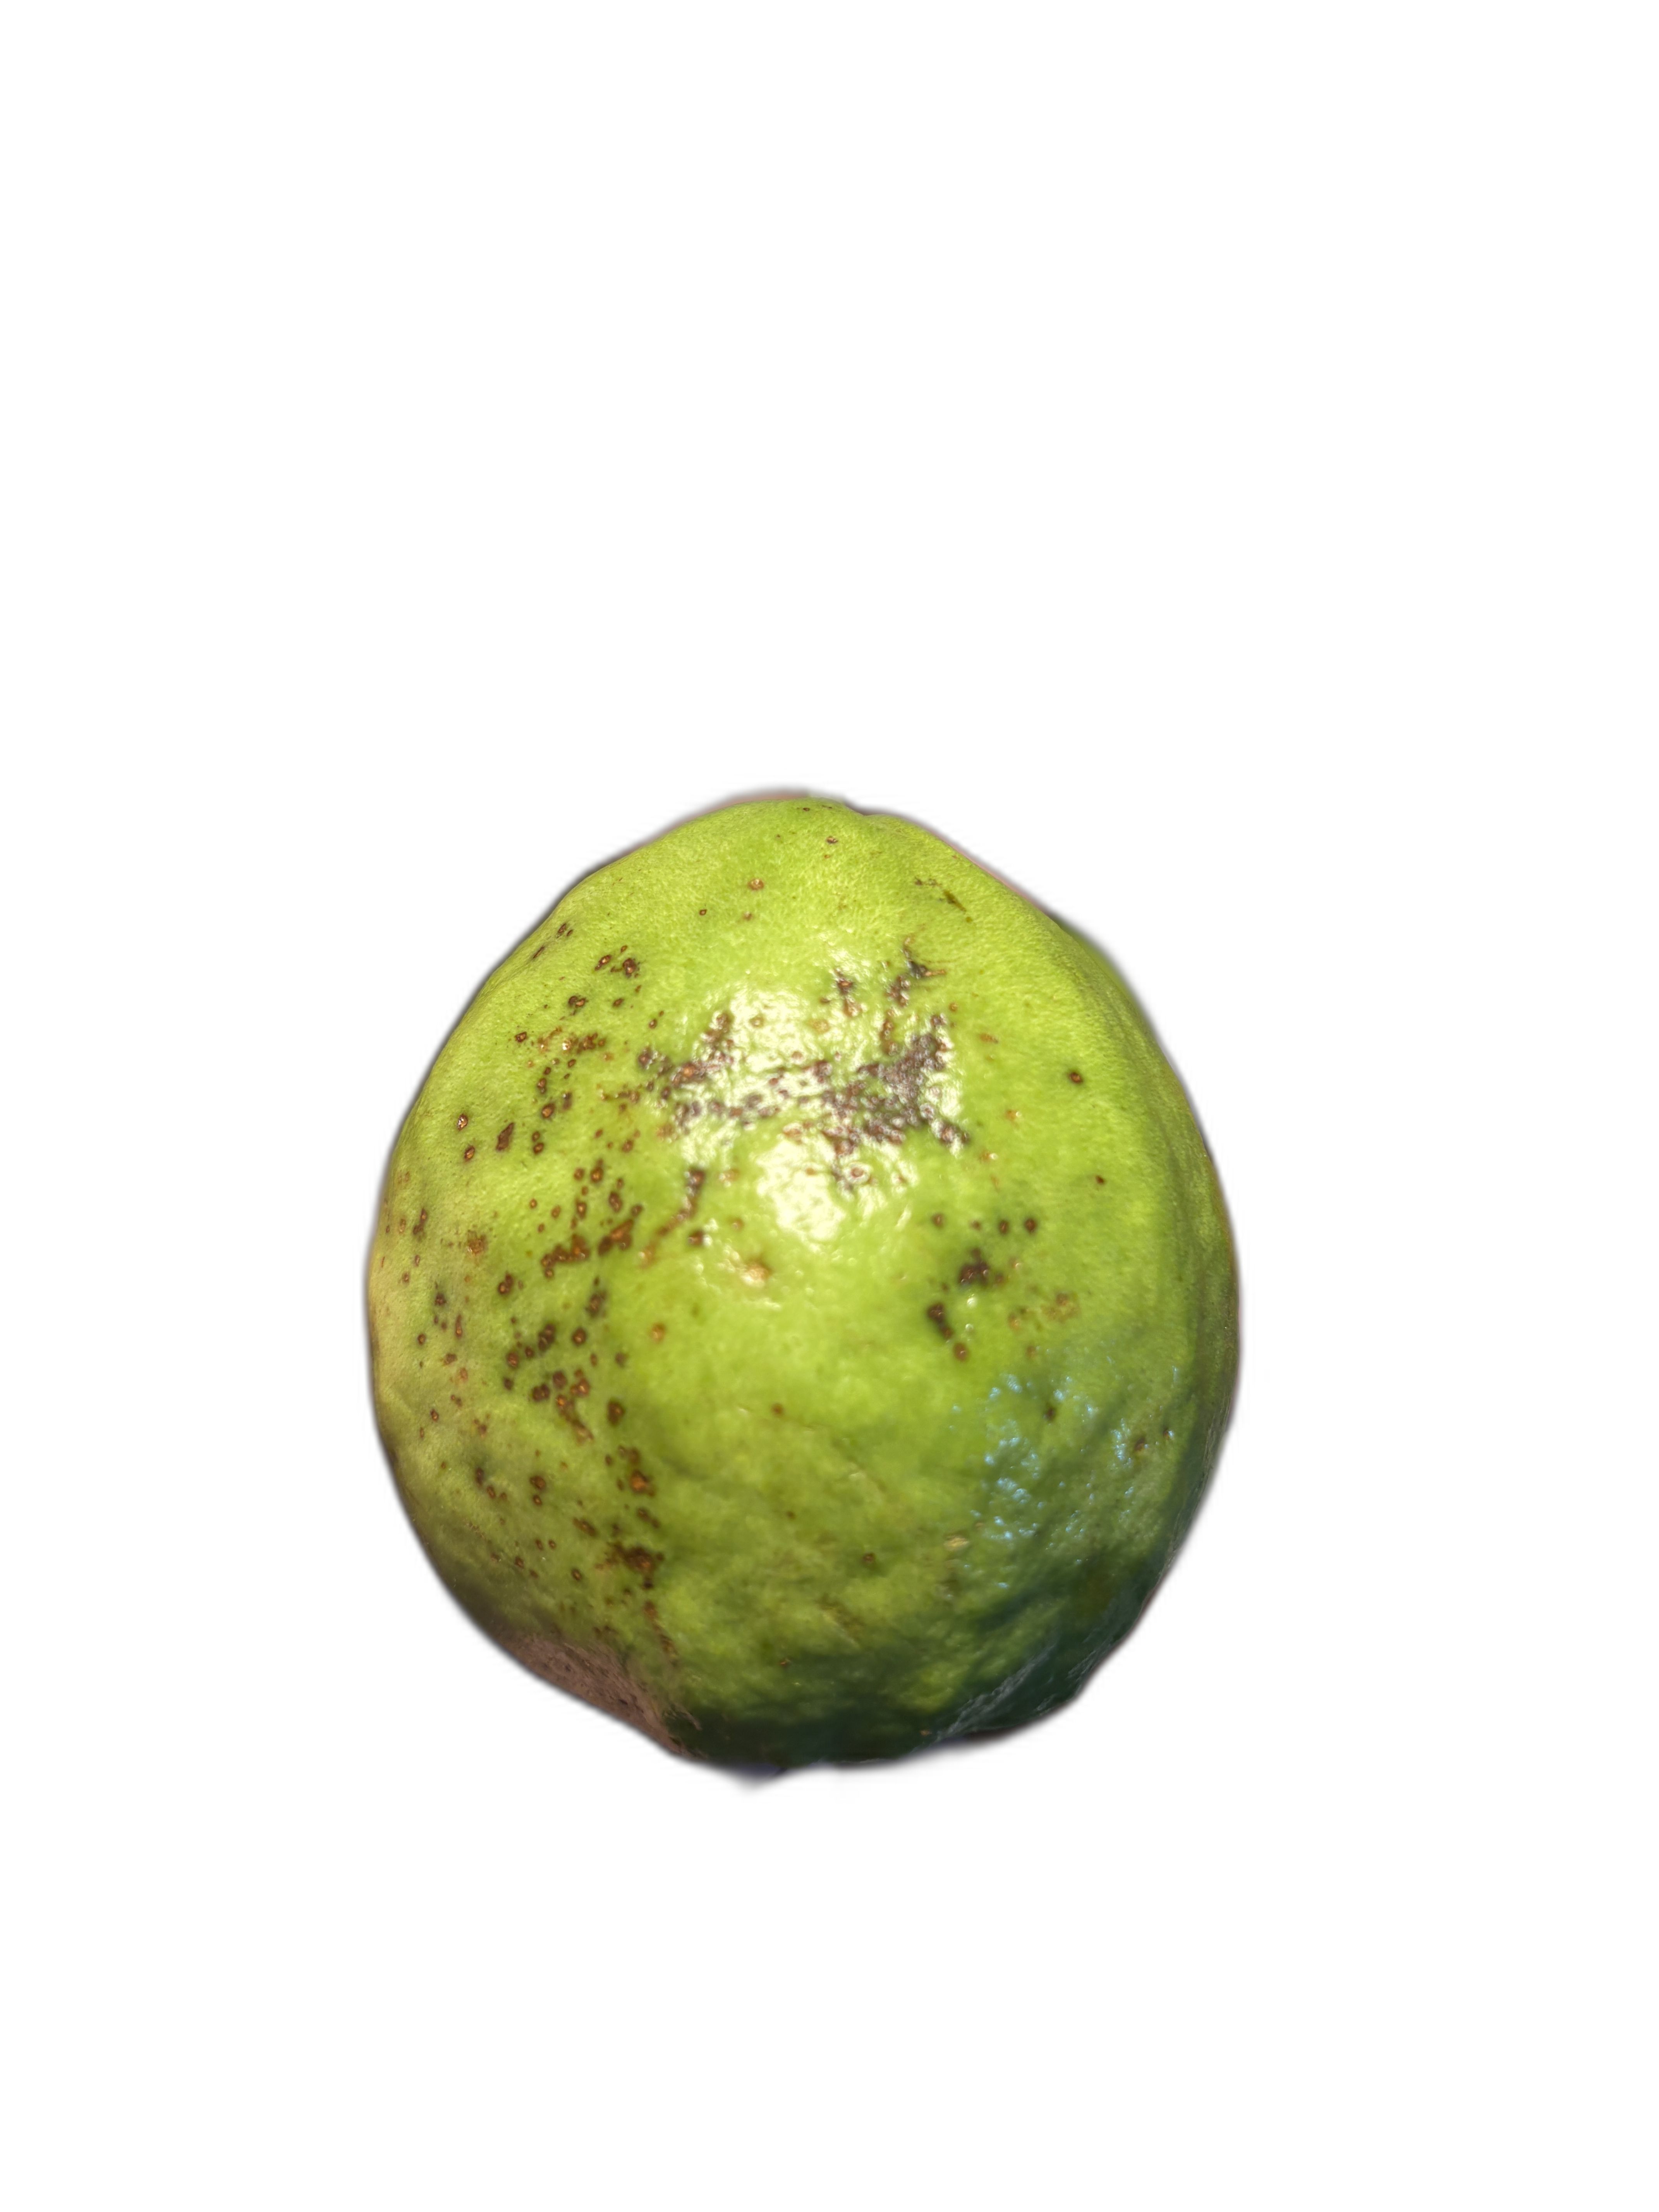
Plant part: fruit
Disease: Anthracnose